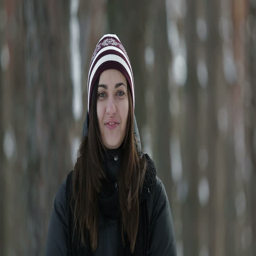
girl in the forest blows snow with hands on the camera